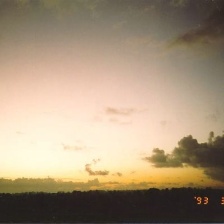
Cloud type: Stratocumulus